Cyril Ramaphosa

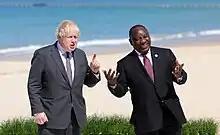
Ramaphosa alongside UK Prime Minister Boris Johnson at the 47th G7 summit, 12 June 2021

Ramaphosa hosted the 11th BRICS summit for 25–27 July 2018, at the Sandton Convention Centre in Johannesburg.